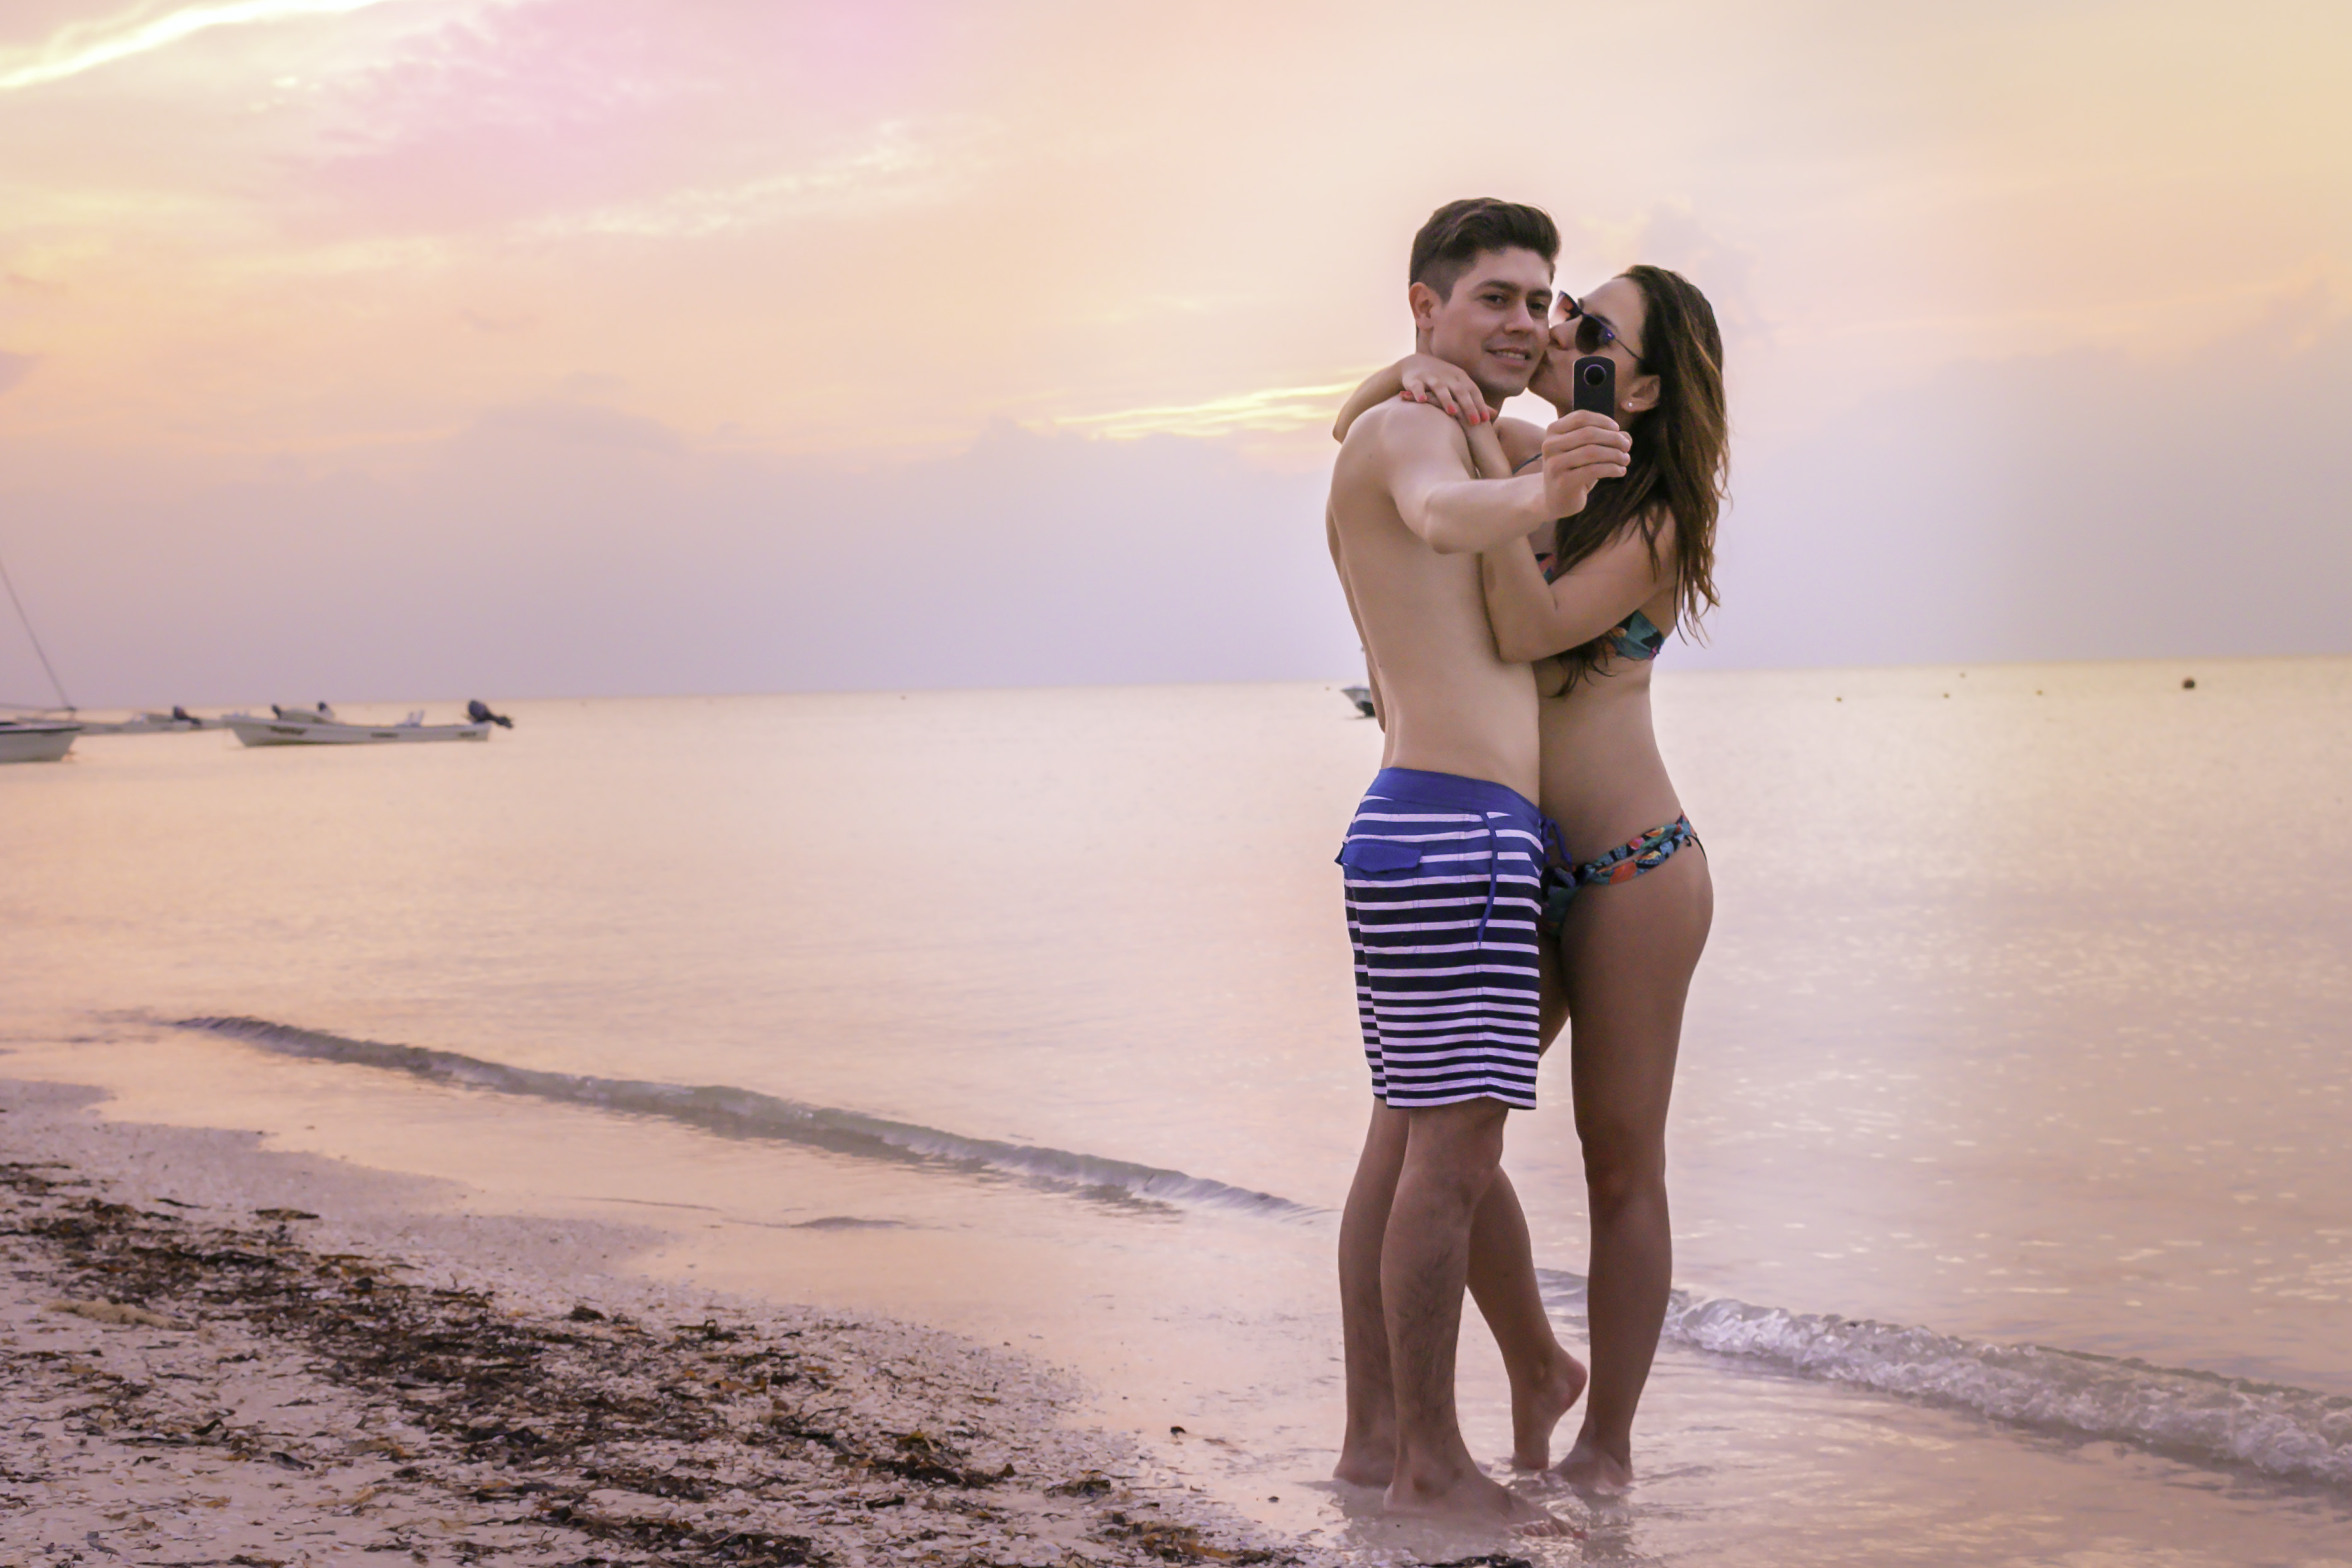
girl, photograph, sea, beach, body of water, vacation, beauty, fun, sky, photography, honeymoon, summer, romance, ocean, sand, love, sunlight, happiness, horizon, swimwear, tourism, smile